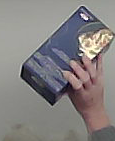
Product: barilla_lasagne